Joseph Stilwell

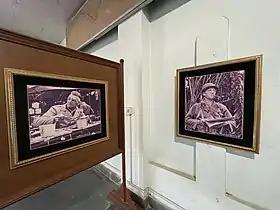
Pictures of Stilwell in the Coal Heritage Park & Museum, Margherita, Assam, located not far from Ledo, the starting point of Ledo Road (also called Stilwell Road).

The British historian Andrew Roberts quoted Stilwell's disparaging remarks about the British war effort in Asia to illustrate his strong Anglophobia, which became a stumbling block to smooth co-operation between American and British forces in Asia. The British historian Rana Mitter argued that Stilwell never appreciated that his position as Chiang's chief of staff to Chiang did not give him as much authority as Marshall had in his position as army chief of staff. Chiang, not Stilwell, was the Chinese forces' commander-in chief, and Chiang resisted Stilwell's initiatives if they involved committing Chinese forces to do-or-die engagements or if Chinese troops were removed from his immediate control to bases in India. Mitter viewed Chiang as correct in attempting to husband China's resources after the serious losses in 1937 to 1941. Mitter also supported the view that Chennault could have accomplished much more if Stilwell had not diverted a large proportion of lend-lease equipment to the Chinese troops in India. Mitter factored in the impact of the collaborationist Wang Jingwei as yet another major force in China. Stilwell's mastery of written and spoken Chinese made him the default American choice for the China command. Mitter projected that his talents could have been far better employed in North Africa, as Marshall had originally planned.